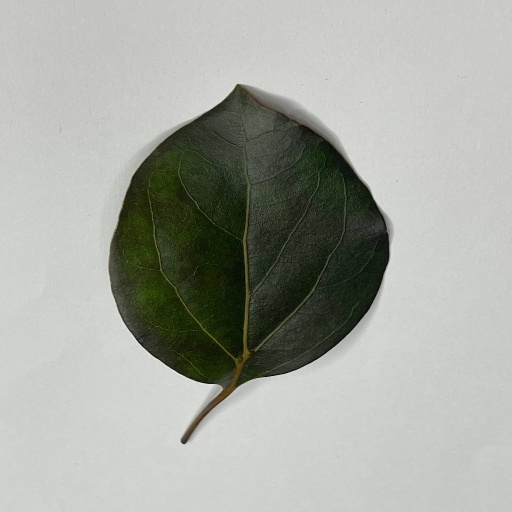
Species: Camphor
Leaf condition: Healthy Leaf